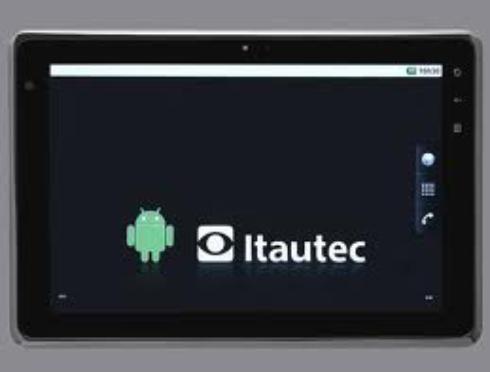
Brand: Itautec
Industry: Electronic